Wayne Green

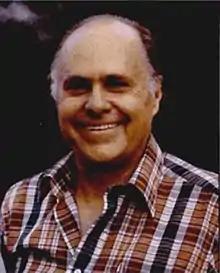

Wayne Sanger Green II (September 3, 1922 – September 13, 2013) was an American publisher, writer, and consultant. Green was editor of "CQ" magazine before he went on to found "73", "80 Micro", "Byte", "CD Review", "Cold Fusion", "Kilobaud Microcomputing", "RUN", "InCider", and "Pico", as well as publishing books and running Instant Software.